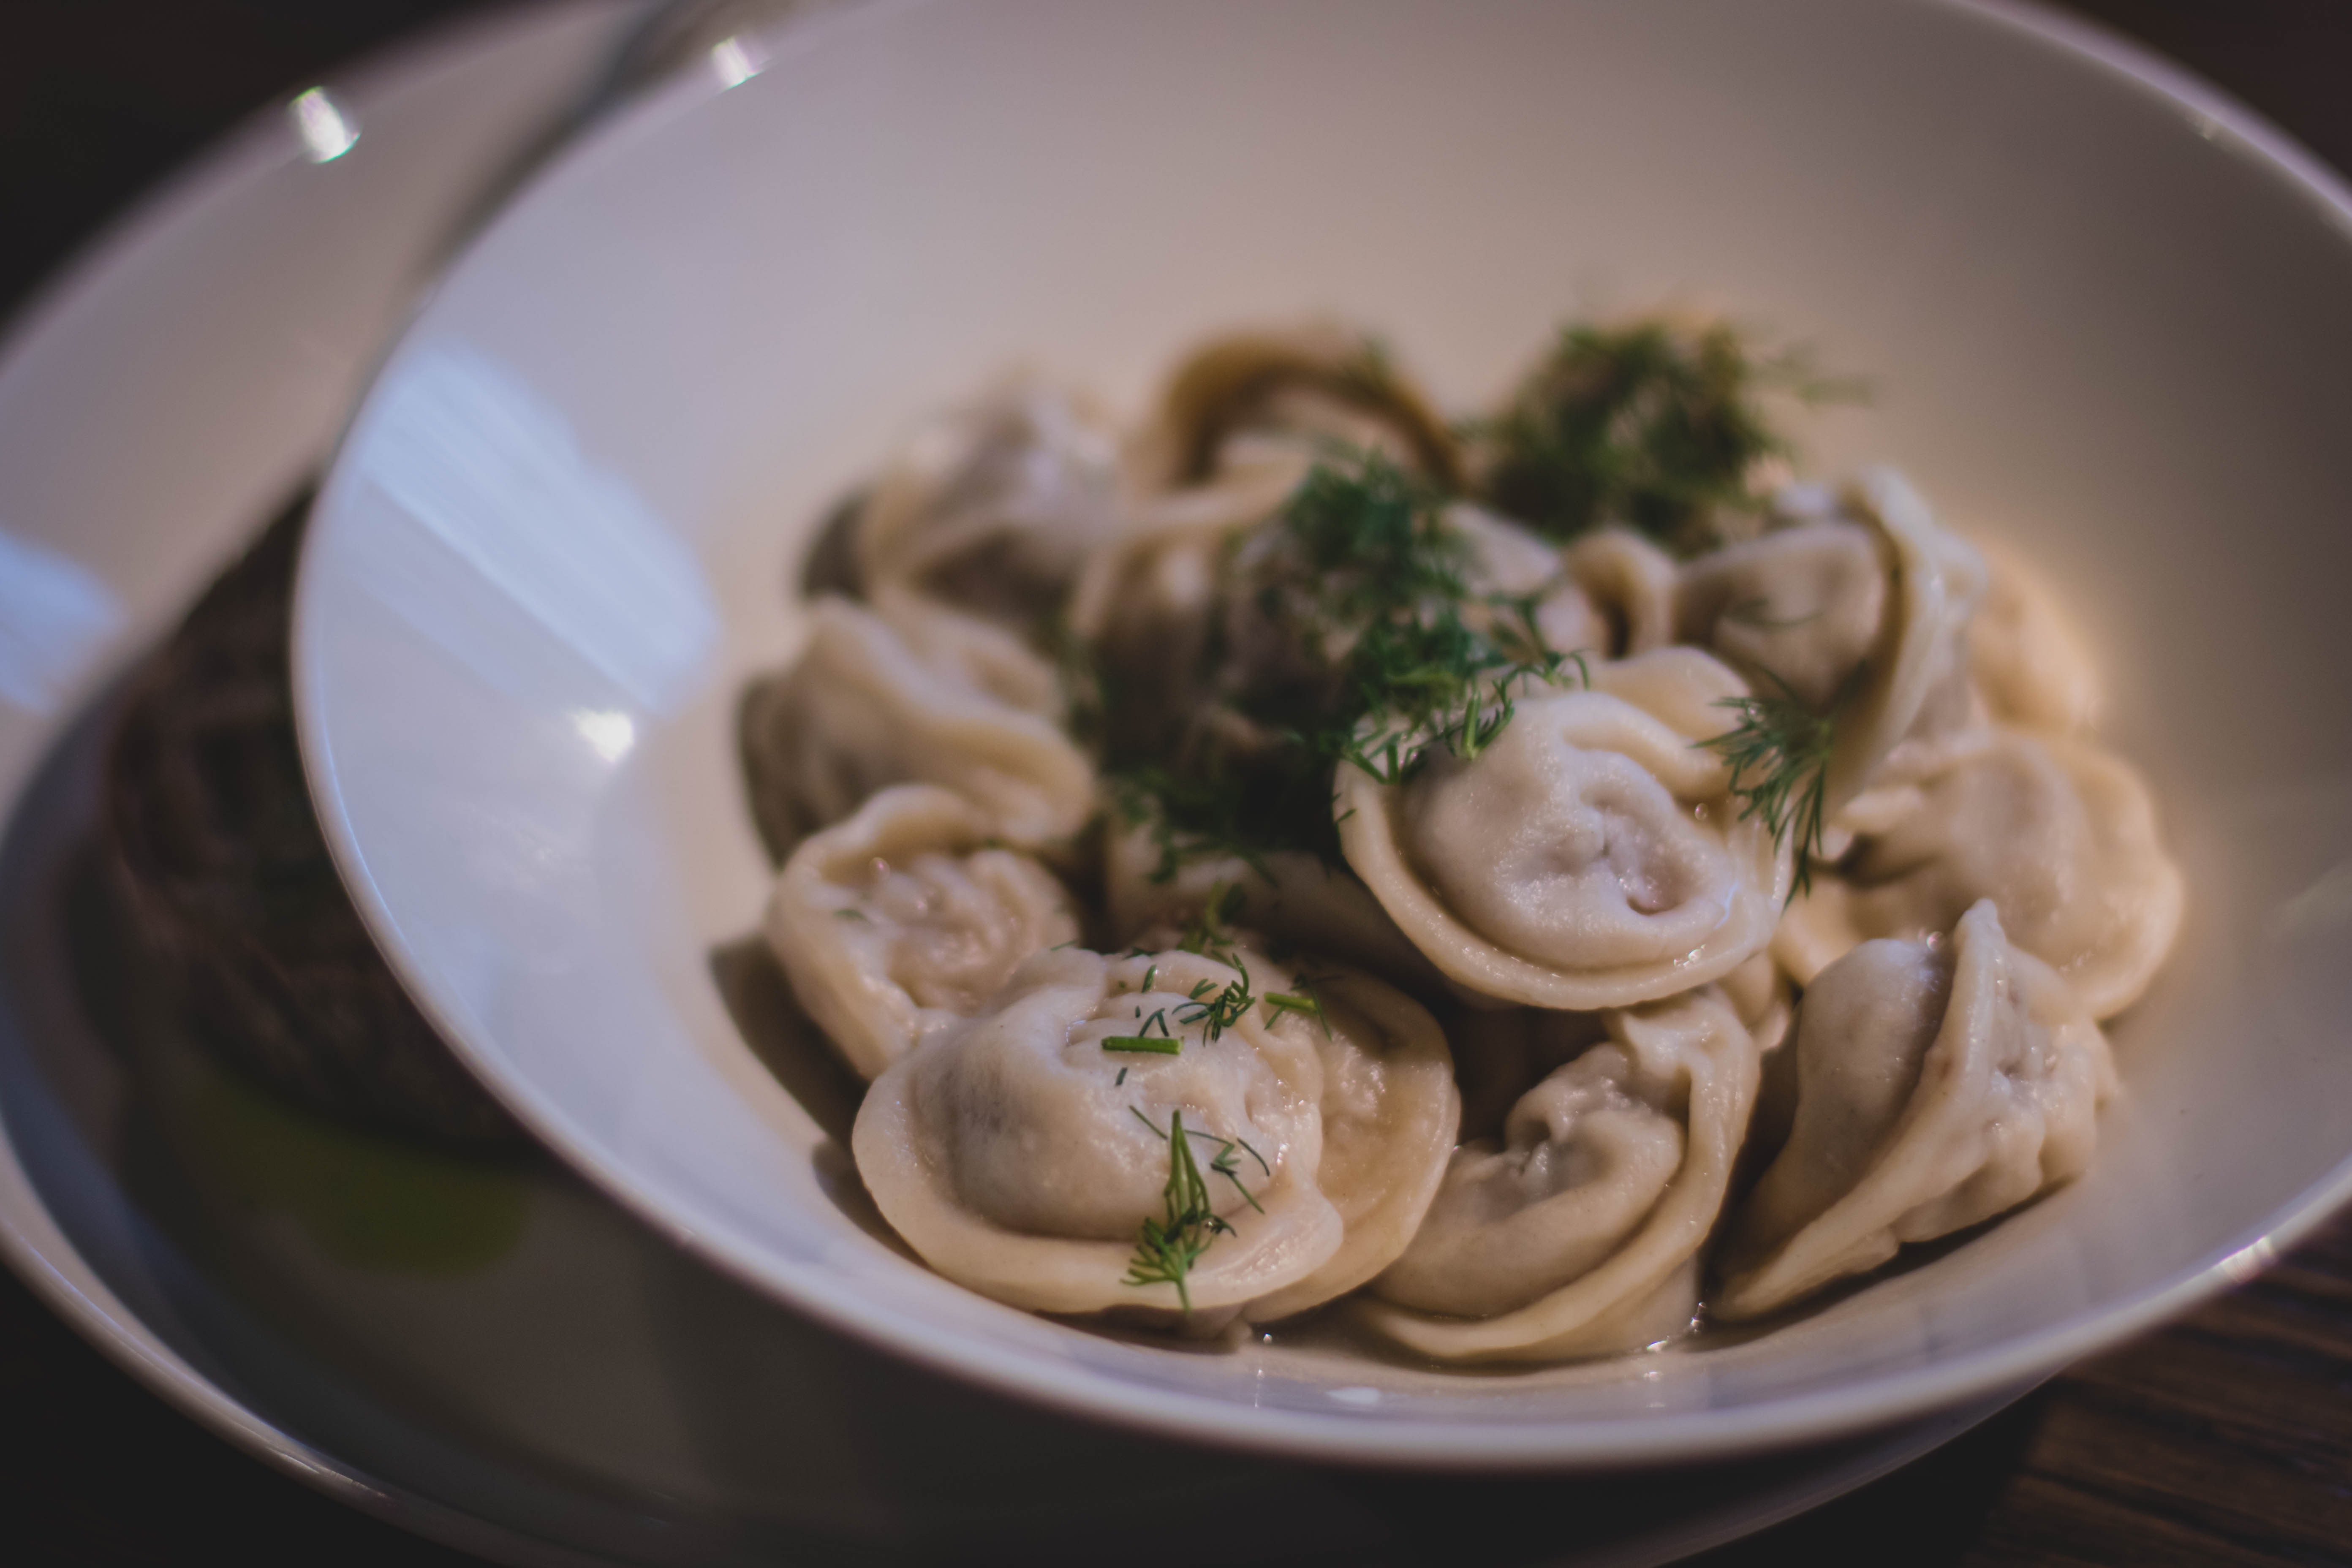
dish, cuisine, food, dumpling, ingredient, wonton, pelmeni, khinkali, jiaozi, tortelloni, Maultasche, mongolian food, manti, momo, Kreplach, mandu, produce, recipe, italian food, pasta, supper, varenyky, russian food